Jalen Johnson

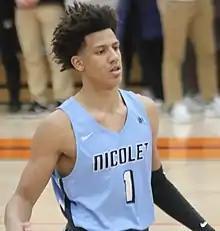
Johnson playing for Nicolet High School in 2019

Jalen Tyrese Johnson (born December 18, 2001) is an American professional basketball player for the Atlanta Hawks of the National Basketball Association (NBA). He played college basketball for the Duke Blue Devils. He was a consensus five-star recruit and one of the best small forwards in the 2020 class. Johnson finished his high school career at Nicolet High School in Glendale, Wisconsin.